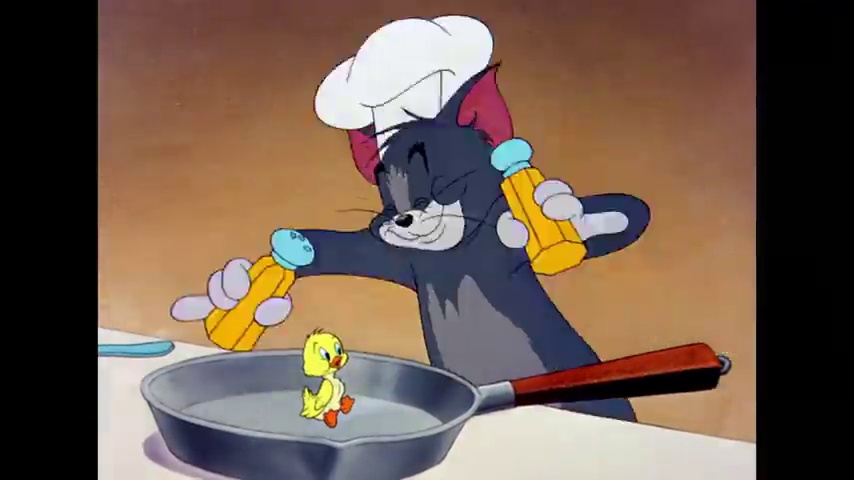
Portrait style: Cartoon Portrait